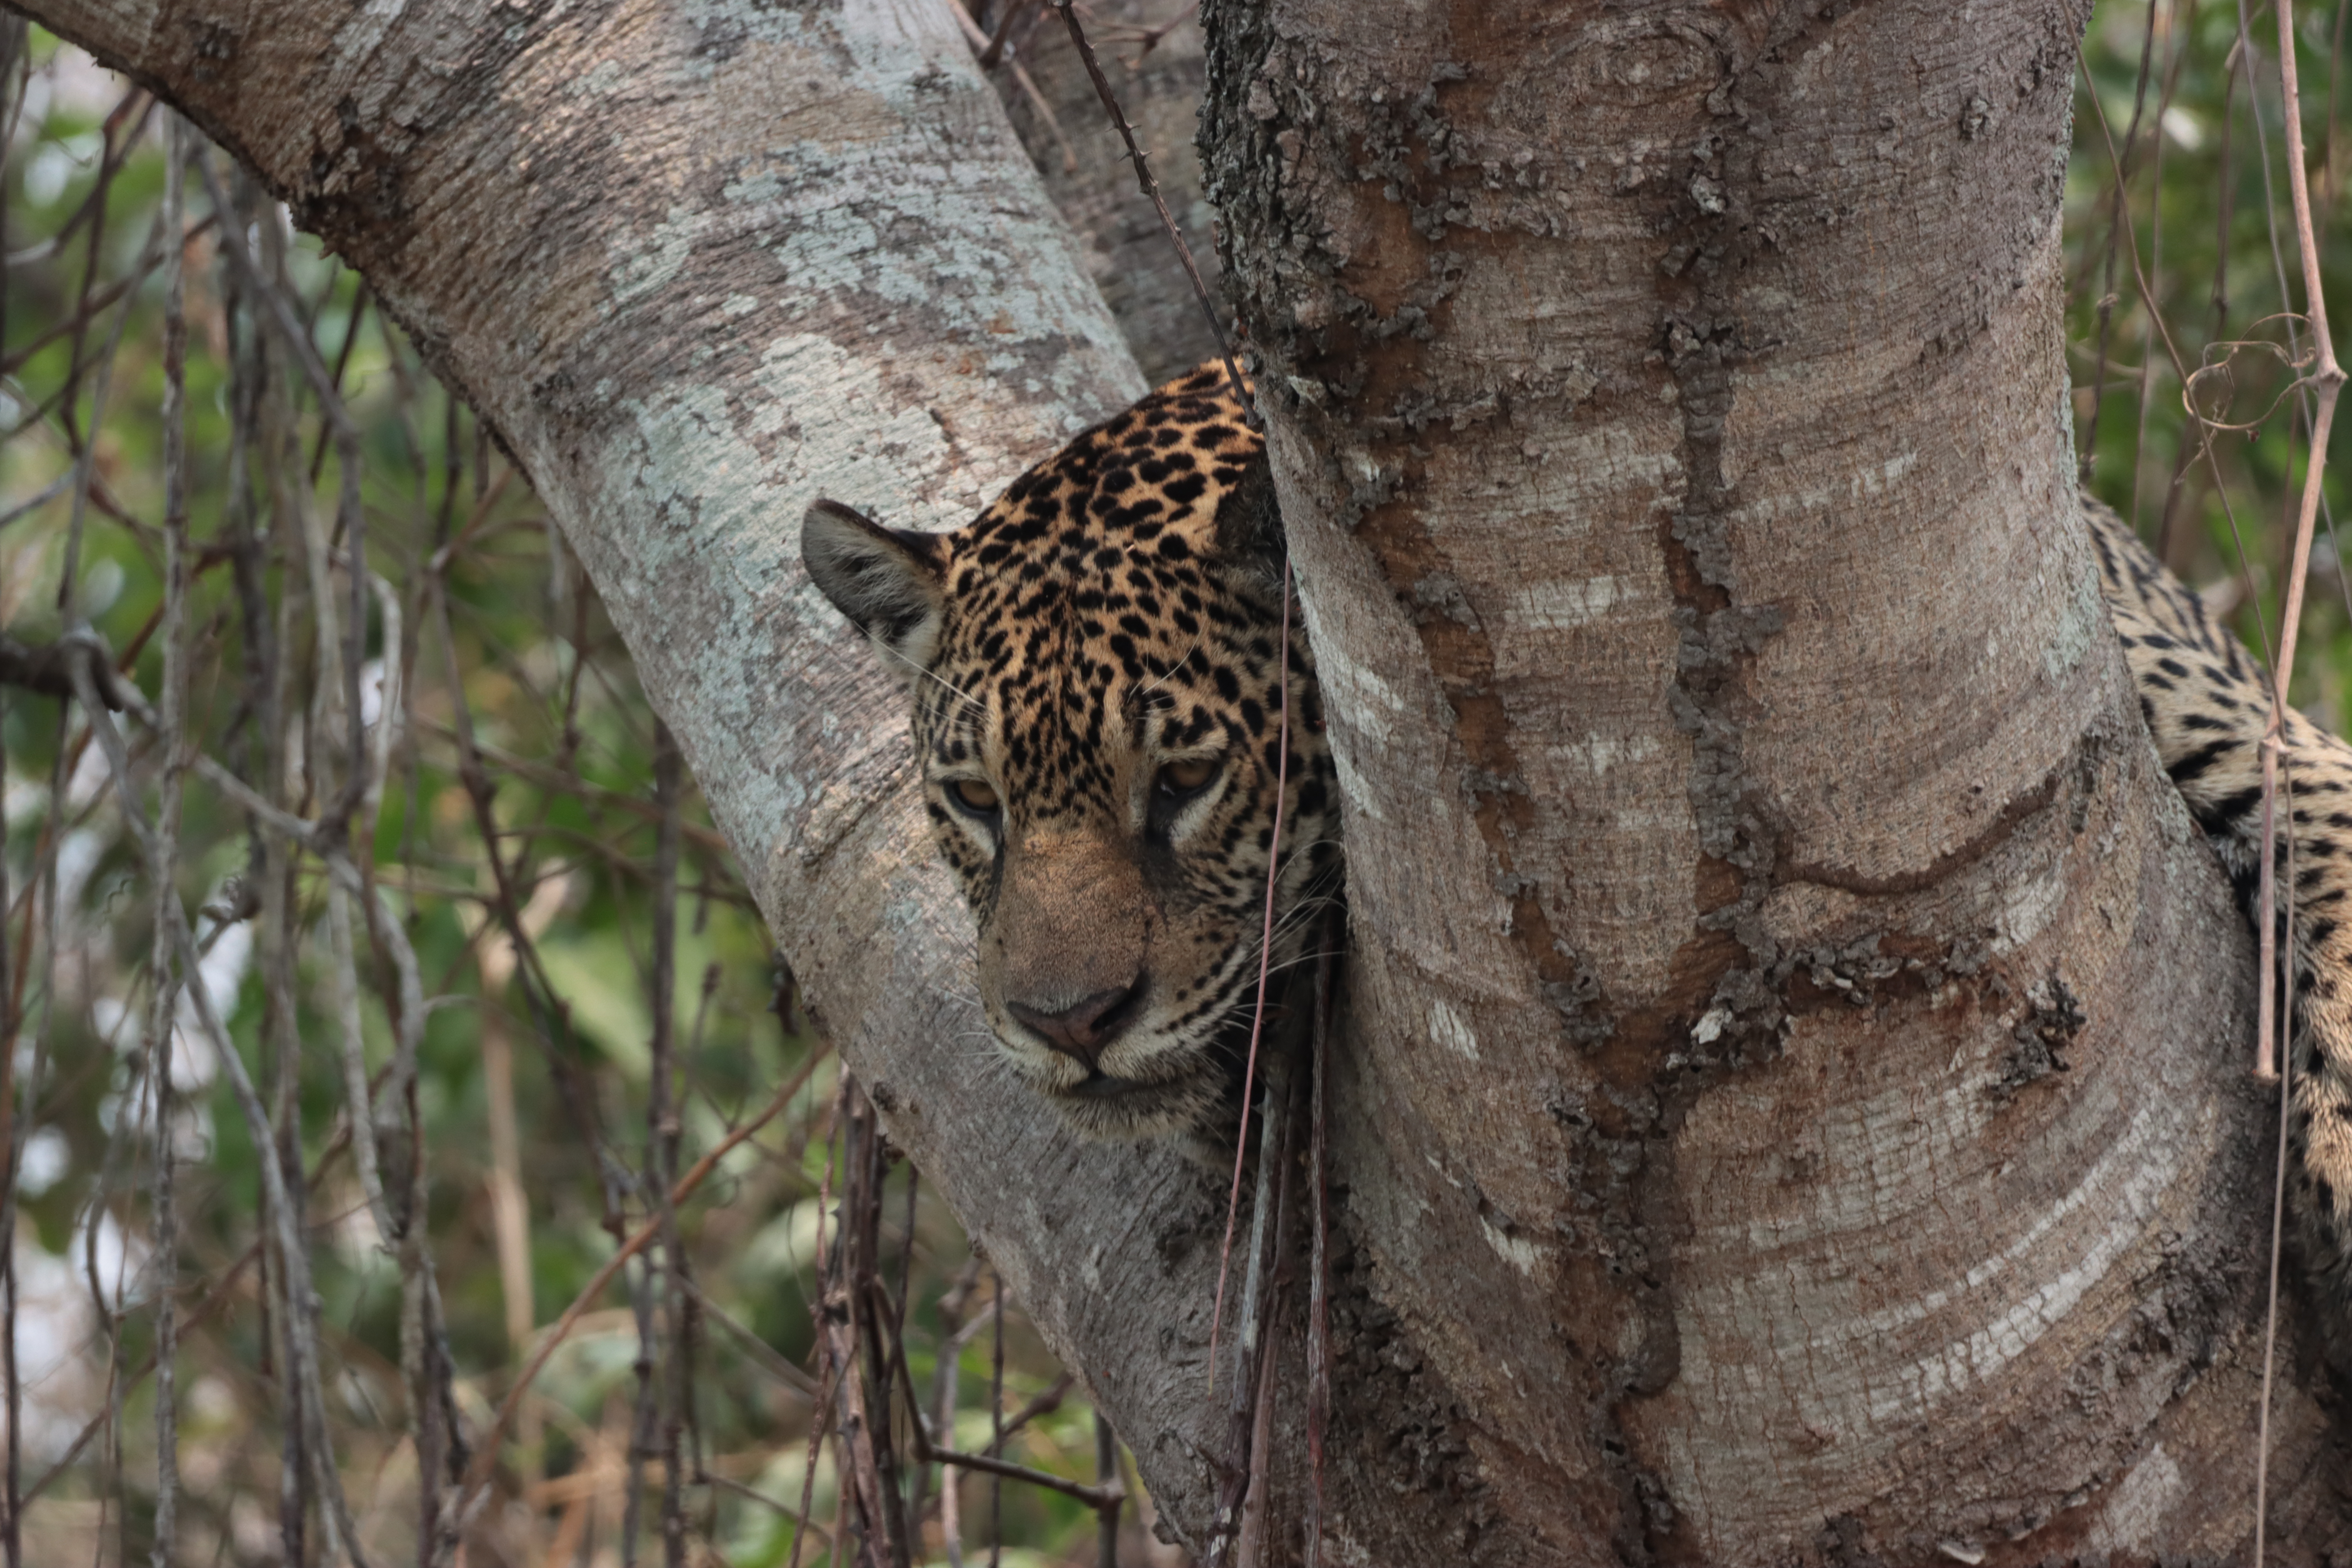
Jaguar: Medrosa